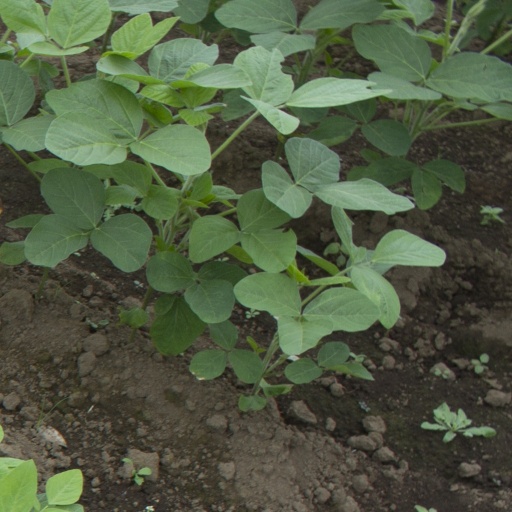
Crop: soybean